Rashchakra

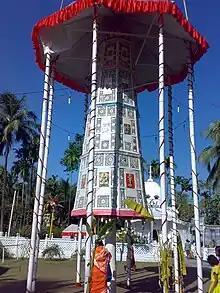
The Rash Chakra (Wheel) during the Raash Mela in Madan Mohan Temple, Cooch Behar

The Raash-Chakra or The Holy Wheel is a structure built during the Cooch Behar Rash Mela that is held in honour of Lord Madan Mohan, the avatar of Lord Krishna in Cooch Behar, West Bengal in India. Every year the Raash-Chakra built by a group of artisans on behalf of the Debuttor Trust Board which organizes the Lord Madan Mohan Raash Utsav. The Raash Mela is held centering around the Lord Madan Mohan Raash Utsav at the Madan Mohan Temple and the Raash Mela spreads out around the temple in its adjacent areas up to Rash Mela Ground, Cooch Behar.